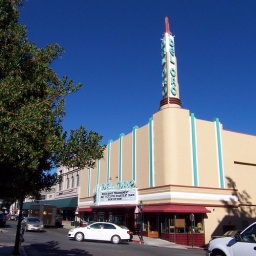
Some of you may not recognize the blue area at the top. It's the sky in Grass Valley.